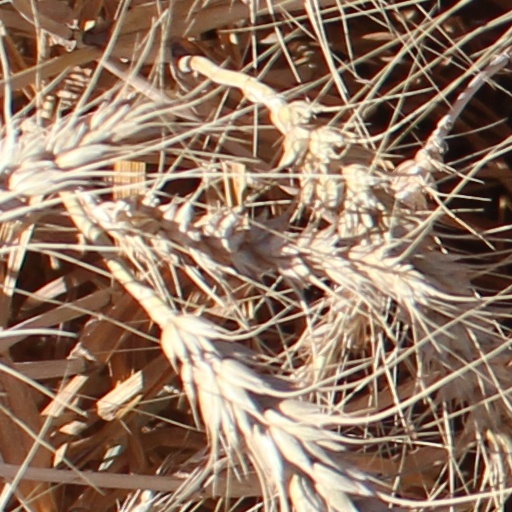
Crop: wheat